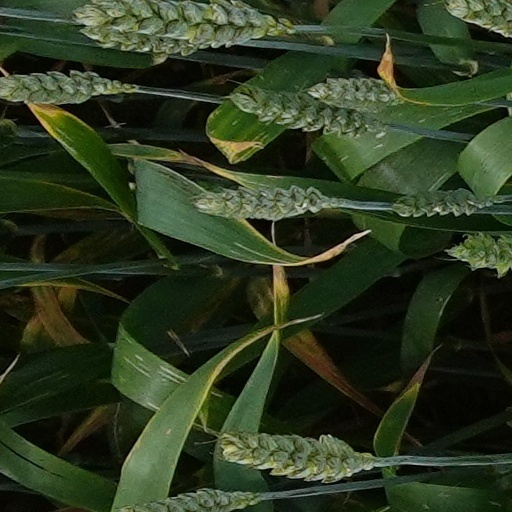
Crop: wheat